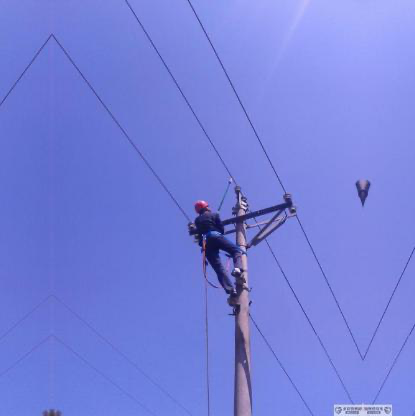
Objects in the image:
label: helmet